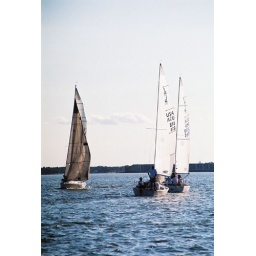
Clear Lake, Texas Wednesday sail boat races in 2006